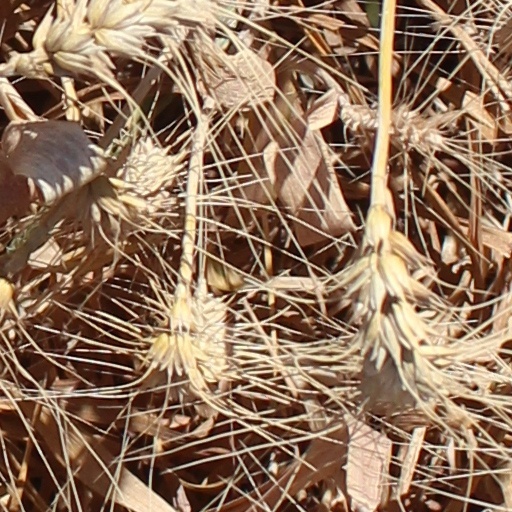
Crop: wheat